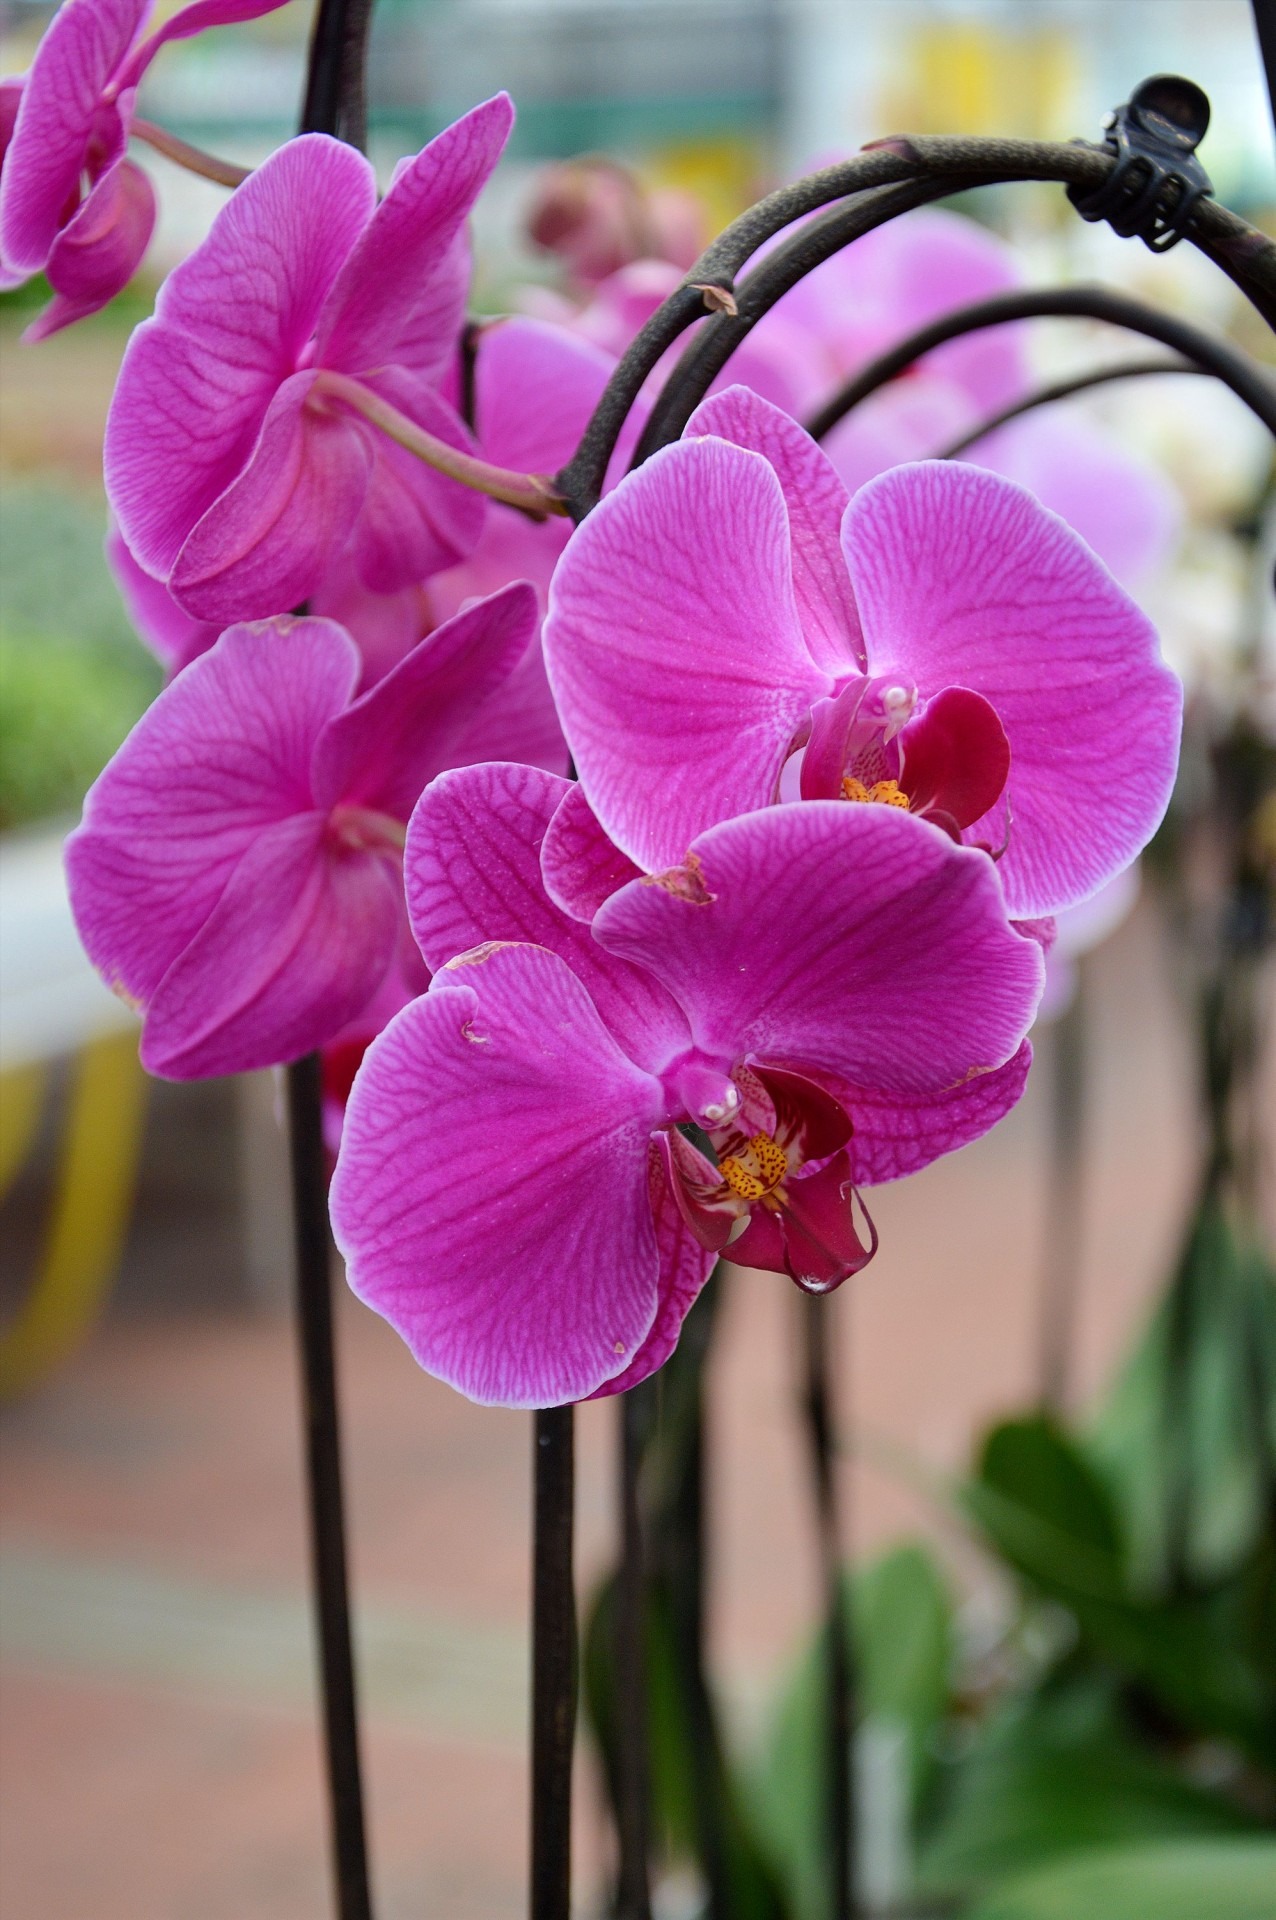
blossom, plant, stem, leaf, flower, petal, bloom, floral, environment, decoration, herb, natural, indoor, botany, agriculture, pink, flora, botanical, orchid, wildflower, outdoors, vegetation, horticulture, organic, macro photography, flowering plant, cattleya, land plant, moth orchid, christmas orchid